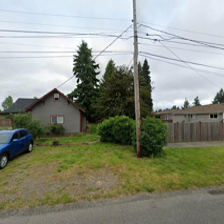
Label: streetView